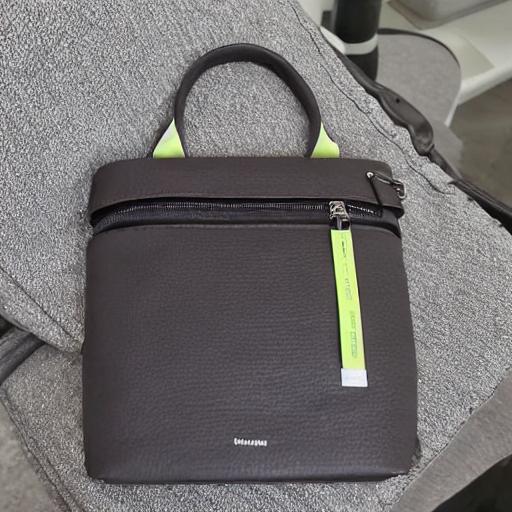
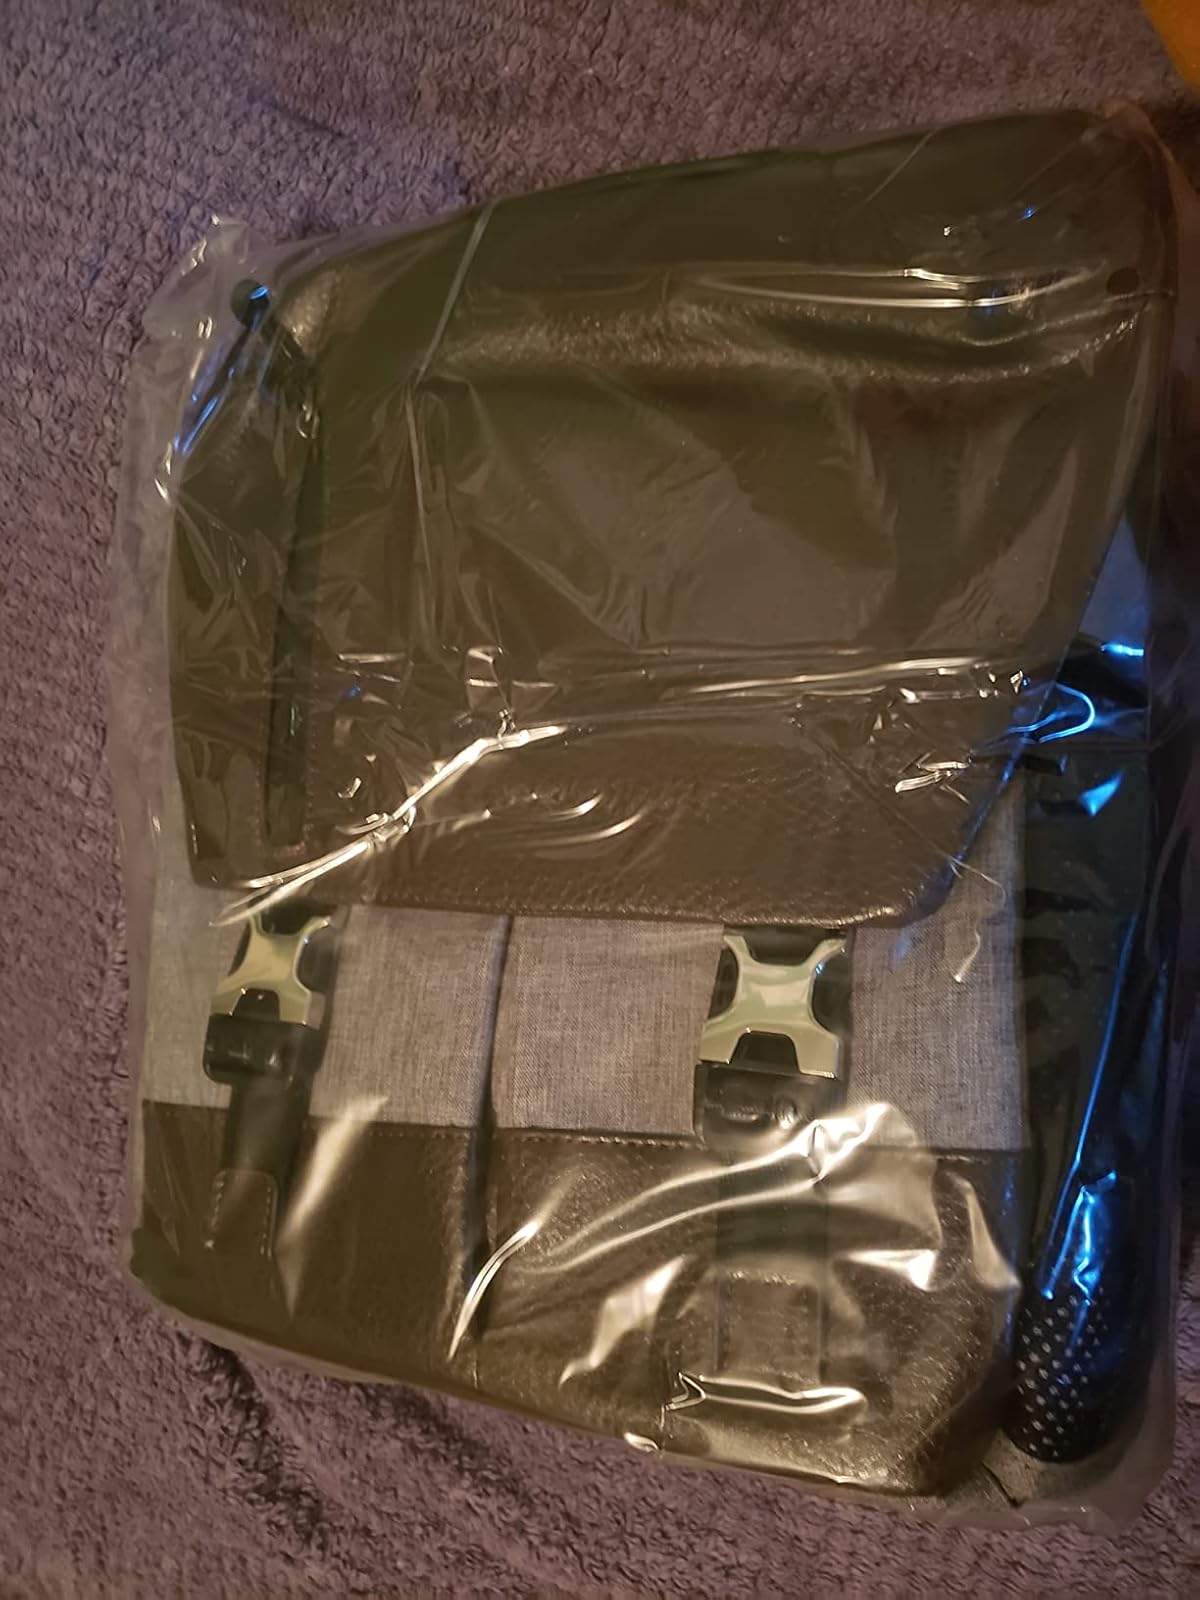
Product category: bag
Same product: no